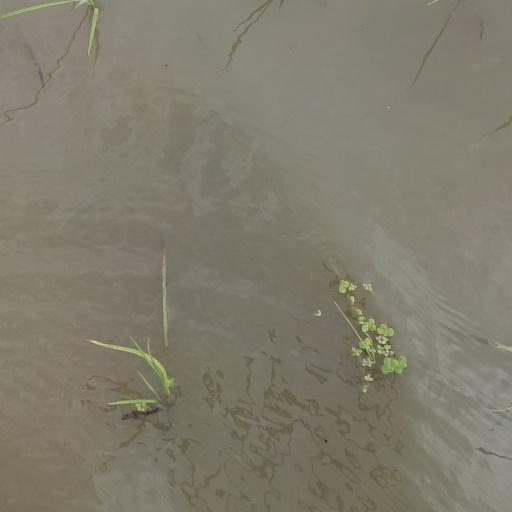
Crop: rice